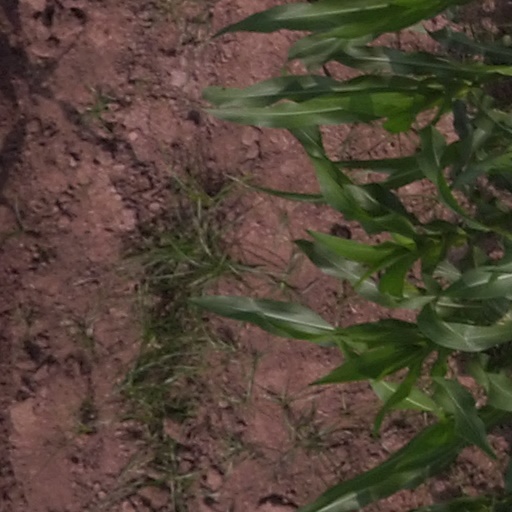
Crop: maize; corn